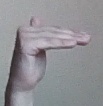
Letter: khaa